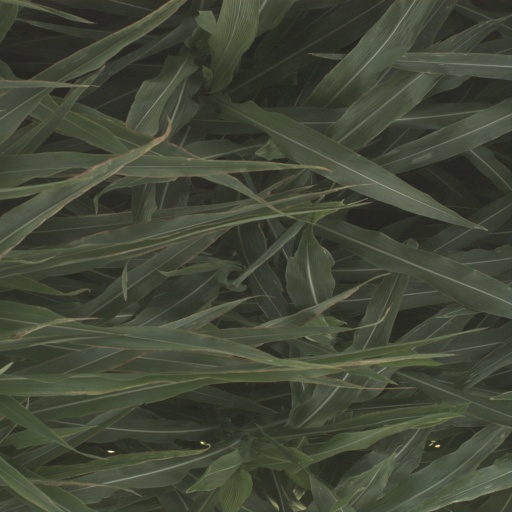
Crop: sorghum